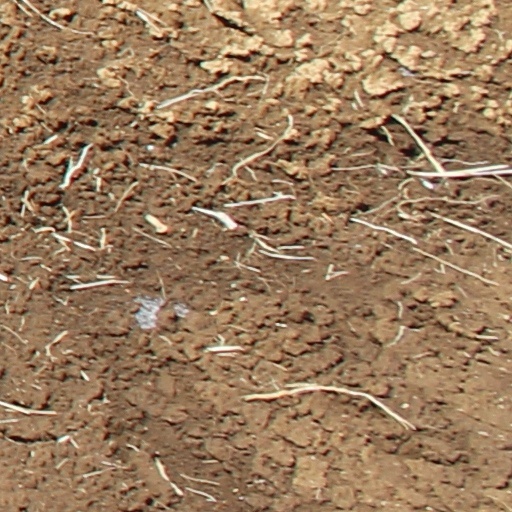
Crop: wheat